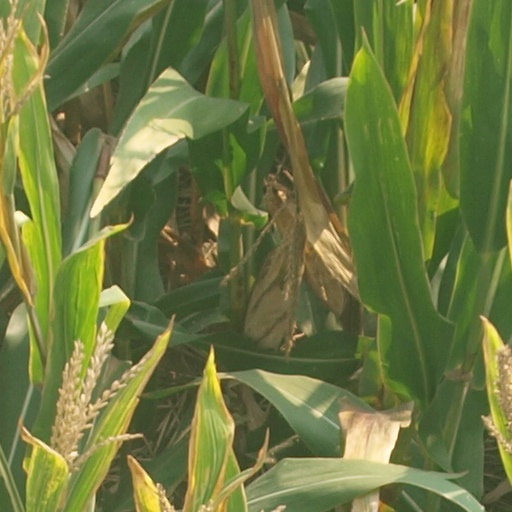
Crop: maize; corn